Konjum Kumari

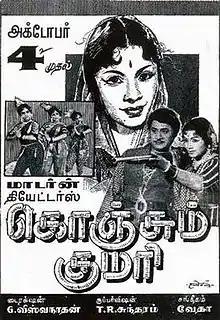
Theatrical release poster

Konjum Kumari is 1963 Indian Tamil-language action comedy film, directed by G. Viswanathan and produced by T. R. Sundaram of Modern Theatres. The script was written by Mana and K. Devarajan, with music by Vedha. The film stars K. R. Indira Devi, Manorama and R. S. Manohar, with S. V. Ramadas, A. Karunanidhi and K. K. Soundar in supporting roles.